Mary (1985 TV series)

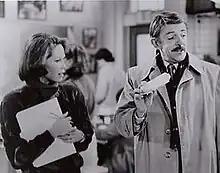
Promotional photo featuring Mary Tyler Moore and John Astin

Mary is an American sitcom television series that aired on CBS from December 11, 1985, to April 8, 1986. The series stars Mary Tyler Moore in her return to series television after an absence of over six years, during which time she appeared on Broadway in "Whose Life Is It Anyway?" and in the dramatic film "Ordinary People". After "The Mary Tyler Moore Show", her subsequent ventures into series television on the variety shows "Mary" (1978) and "The Mary Tyler Moore Hour" (1979) had been short-running ratings disasters, and Moore decided to return to the sitcom format which had brought her the greatest television success; the sitcom nonetheless met the same fate as the variety shows.